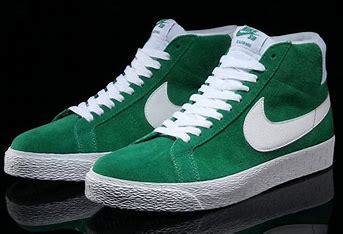
Brand: Nike
Model: Blazer SB